Apollo 4

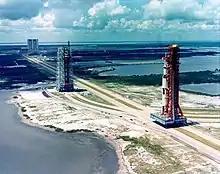
The Apollo 4 launch vehicle (right) is rolled out from the Vehicle Assembly Building (far left) past the Mobile Servicing Structure.

Other problems were discovered, such as an extra, out-of-place bolt in one of the J-2 engines; NASA was concerned not only with retrieving the surplus hardware, but also with discovering how it got there. A meeting in March 1967, with Phillips in attendance, disclosed twelve hundred problems with the SaturnV, which the technicians proposed to deal with at the rate of eighty per day. While the CSM was undergoing repairs, the spacer was removed from the vehicle stack, and the S-II positioned. On May 24 it was announced that the S-II would be removed for inspection following the discovery of hairline cracks in another S-II then being constructed, this work being completed by mid-June, after which the CSM was also returned to the stack, the first time the launch vehicle and spacecraft had been fully assembled. It was rolled out to LC-39 on August 26, 1967, where it was joined by the Mobile Servicing Structure that allowed access to the launch vehicle and spacecraft two days later, also transported by crawler. This was the first time a NASA spacecraft had been assembled away from its launch site, something allowing protection from Florida's hot and humid climate for equipment and personnel.